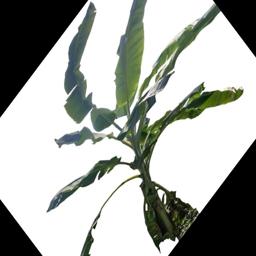
Label: MALBHOG LEAF